Order of Port Royal

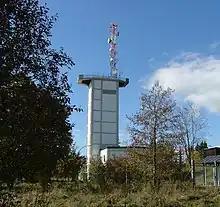
The radar station which has been converted into St. Severin's Abbey

The Order of Port Royal is an Old Catholic religious order in the Cistercian tradition whose motherhouse is St. Severin's Abbey in Kaufbeuren, Germany. Professed monks use the post-nominal letters OPR. At Kaufbeuren there are four resident monks, one hermit, one nonresident sister, and several lay oblates. The order has no other abbeys, but has at various times claimed individual friars in Ebenweiler, Dresden and Korschenbroich in Germany; Port-au-Prince, Haiti; Brownwood, Texas; Kumbo, Cameroon; and Karlskrona, Sweden.